Ticked-Off Trannies with Knives

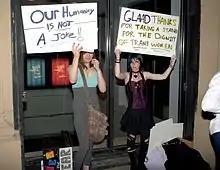
Demonstrators protest the film at the 2010 Tribeca Film Festival

The Tribeca Film Festival scheduled "Ticked-Off Trannies" to debut at its 2010 festival. This drew a complaint from the Gay & Lesbian Alliance Against Defamation (GLAAD), which stated that the film "misrepresent[s] the lives of transgender women and use[s] grotesque, exploitative depictions of violence against transgender women in ways that make light of the horrific brutality they all too often face". GLAAD claimed that the film conflated transgender identity with drag, which would create the impression in viewers unfamiliar with trans issues that "transgender women are ridiculous caricatures of 'real women'". GLAAD also criticized the filmmakers for referencing the real-life murders of trans woman Angie Zapata and gay teenager Jorge Mercado in the original trailer, which GLAAD believed reduced their murders to the level of the "outlandish violence" of the film.